Bette Davis

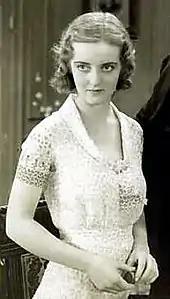
Davis in "Bad Sister", her 1931 film debut

In 1964, Jack Warner spoke of the "magic quality that transformed this sometimes bland and not beautiful little girl into a great artist", and in a 1988 interview, Davis remarked that, unlike many of her contemporaries, she had forged a career without the benefit of beauty. She admitted she was terrified during the making of her early films, and that she became tough by necessity. "Until you're known in my profession as a monster, you are not a star", she said, "[but] I've never fought for anything in a treacherous way. I've never fought for anything but the good of the film." During the making of "All About Eve" (1950), Joseph L. Mankiewicz told her of the perception in Hollywood that she was difficult, and she explained that when the audience saw her on screen, they did not consider that her appearance was the result of numerous people working behind the scenes. If she was presented as "a horse's ass...forty feet wide, and thirty feet high", that is all the audience "would see or care about".